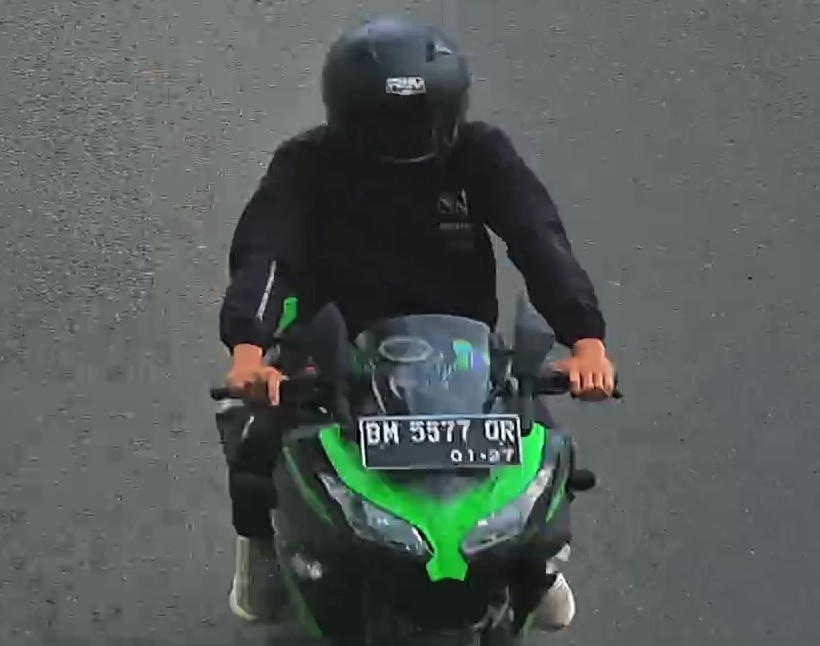
person-with-helmet: 1
person-without-helmet: 0